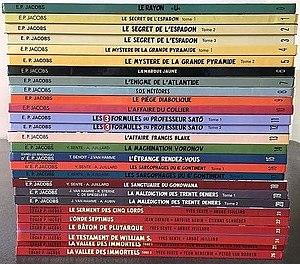
Blake et Mortimer 0 - 26
Cette page liste tous les scénaristes, dessinateurs, coloristes et lettreurs ayant participé officiellement à au moins un album des Aventures de Blake et Mortimer. Ils sont listés dans l'ordre chronologique du début de leur collaboration à la série.